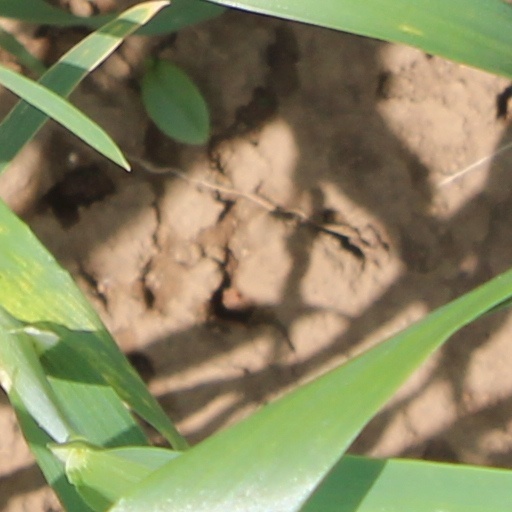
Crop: wheat